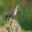
Label: bird